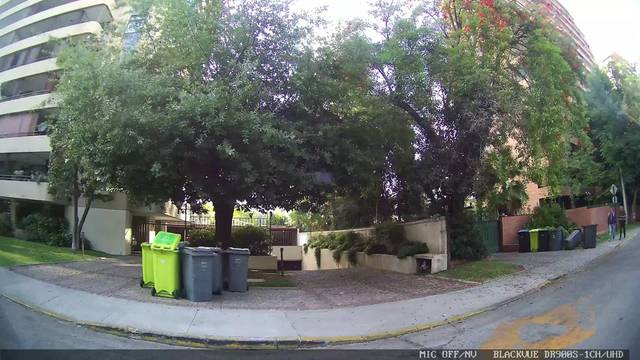
Region: Chile
Coordinates: -33.402, -70.584